No. 11 Group RAAF

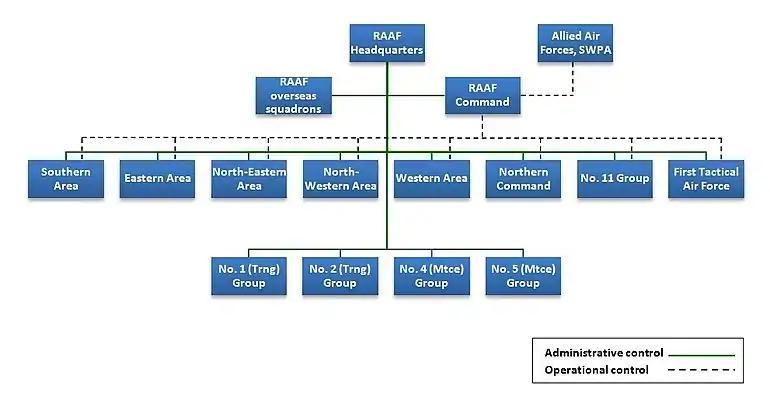
Hierarchical organisation chart

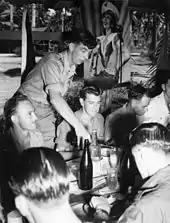
The commanding officer of No. 11 Group serving a drink to an airman at the group headquarters' Christmas dinner

No. 11 Group took over administrative control of all RAAF units on Morotai on 30 July. Its initial area of responsibility was all Dutch territory north of latitude 7 degrees south and east of longitude 108 degrees east, as well as British North Borneo and Sarawak. The principal RAAF airfields in these areas were at Hollandia, Biak, Middelburg, Morotai, Labuan and Tarakan.